A Girl in Every Port (1928 film)

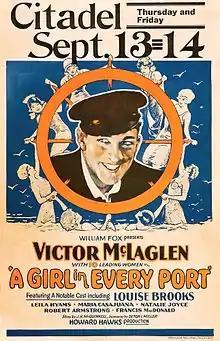
Film poster

A Girl in Every Port is a 1928 American silent comedy film based on an original story by Howard Hawks, who directed the film as well. The feature stars Victor McLaglen, Robert Armstrong, and Louise Brooks. It was produced and distributed by the Fox Film Corporation, which later remade it as "Goldie" in 1931, with Spencer Tracy and Jean Harlow. A print of the 1928 movie exists at the George Eastman House and a DVD-R was released in 2002.